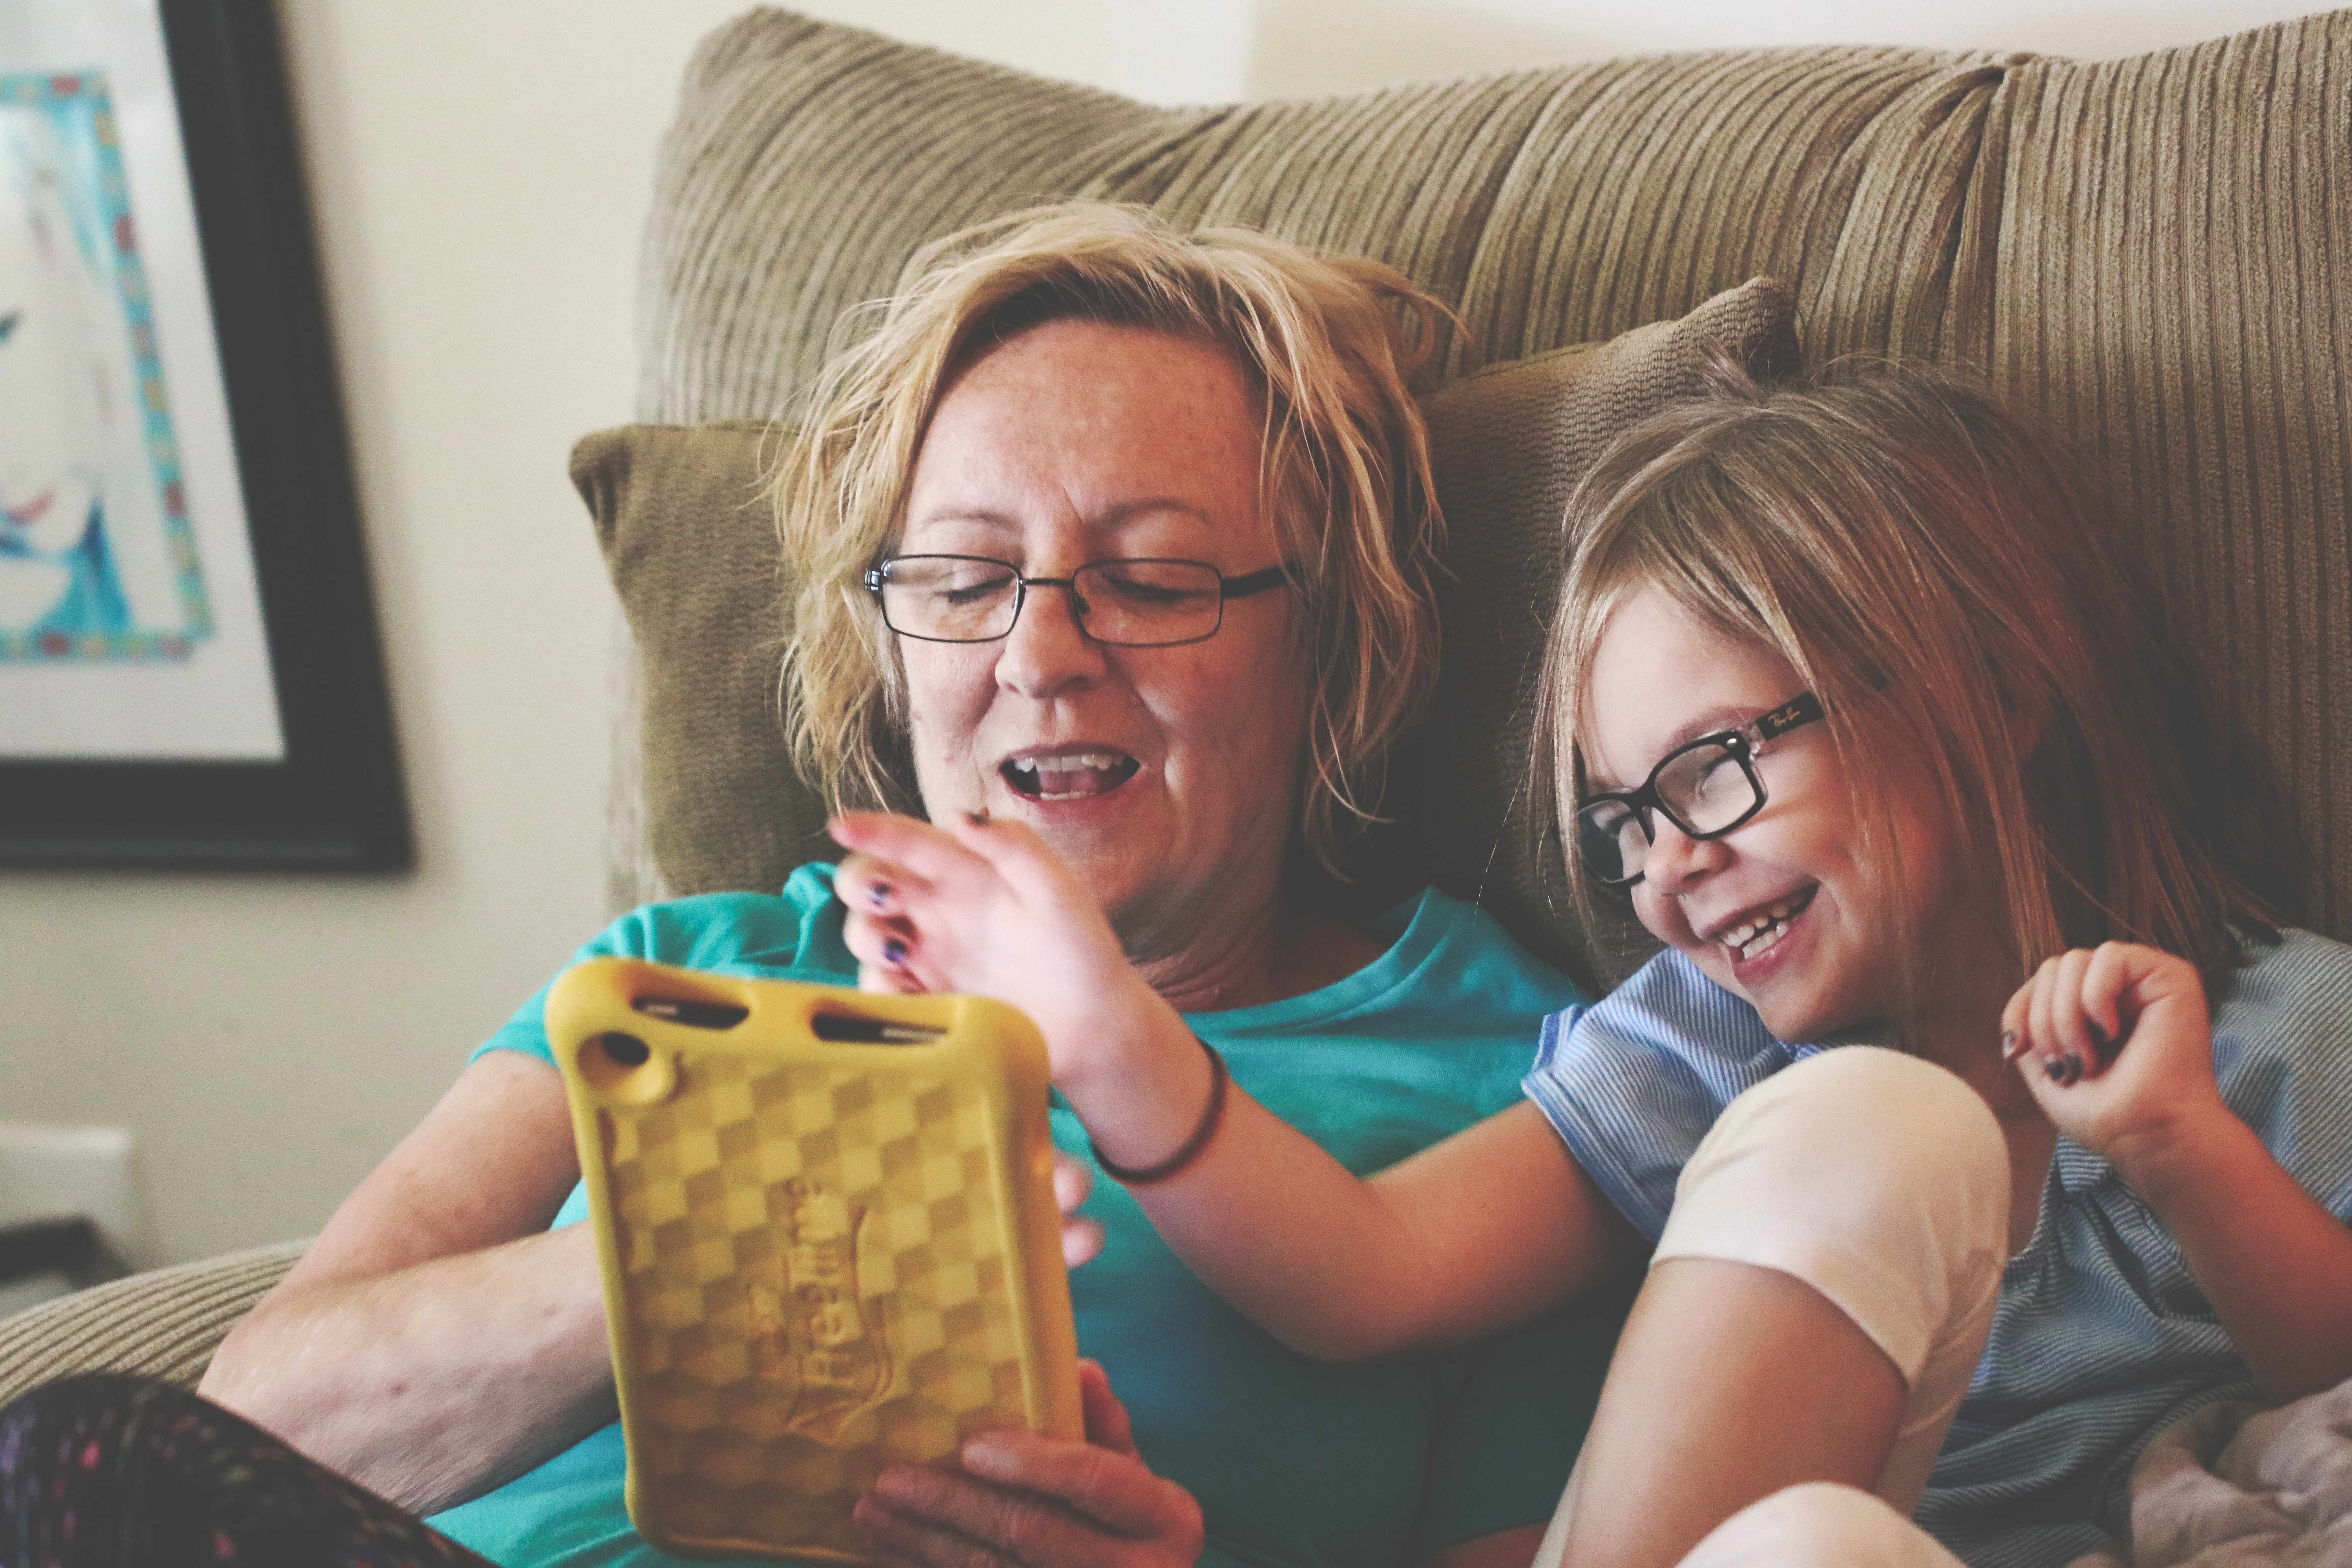
people, child, vacation, smile, glasses, photography, grandparent, happy, sharing, leisure, family, toddler, pillow, food, furniture